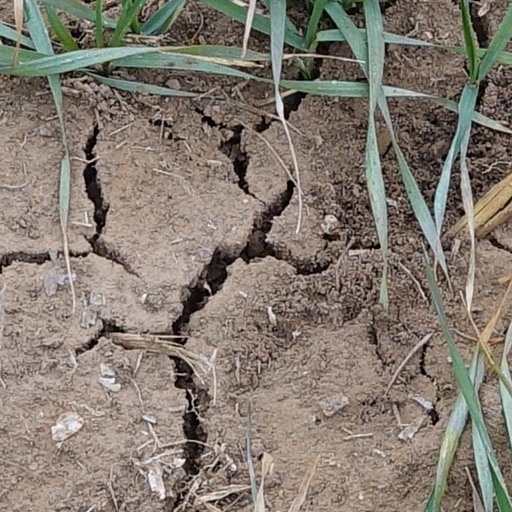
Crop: wheat